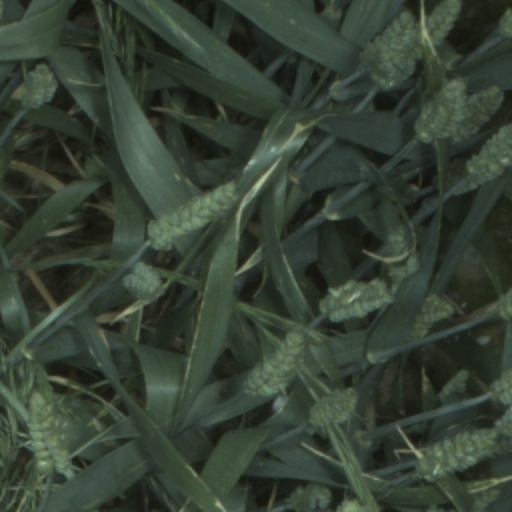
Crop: wheat